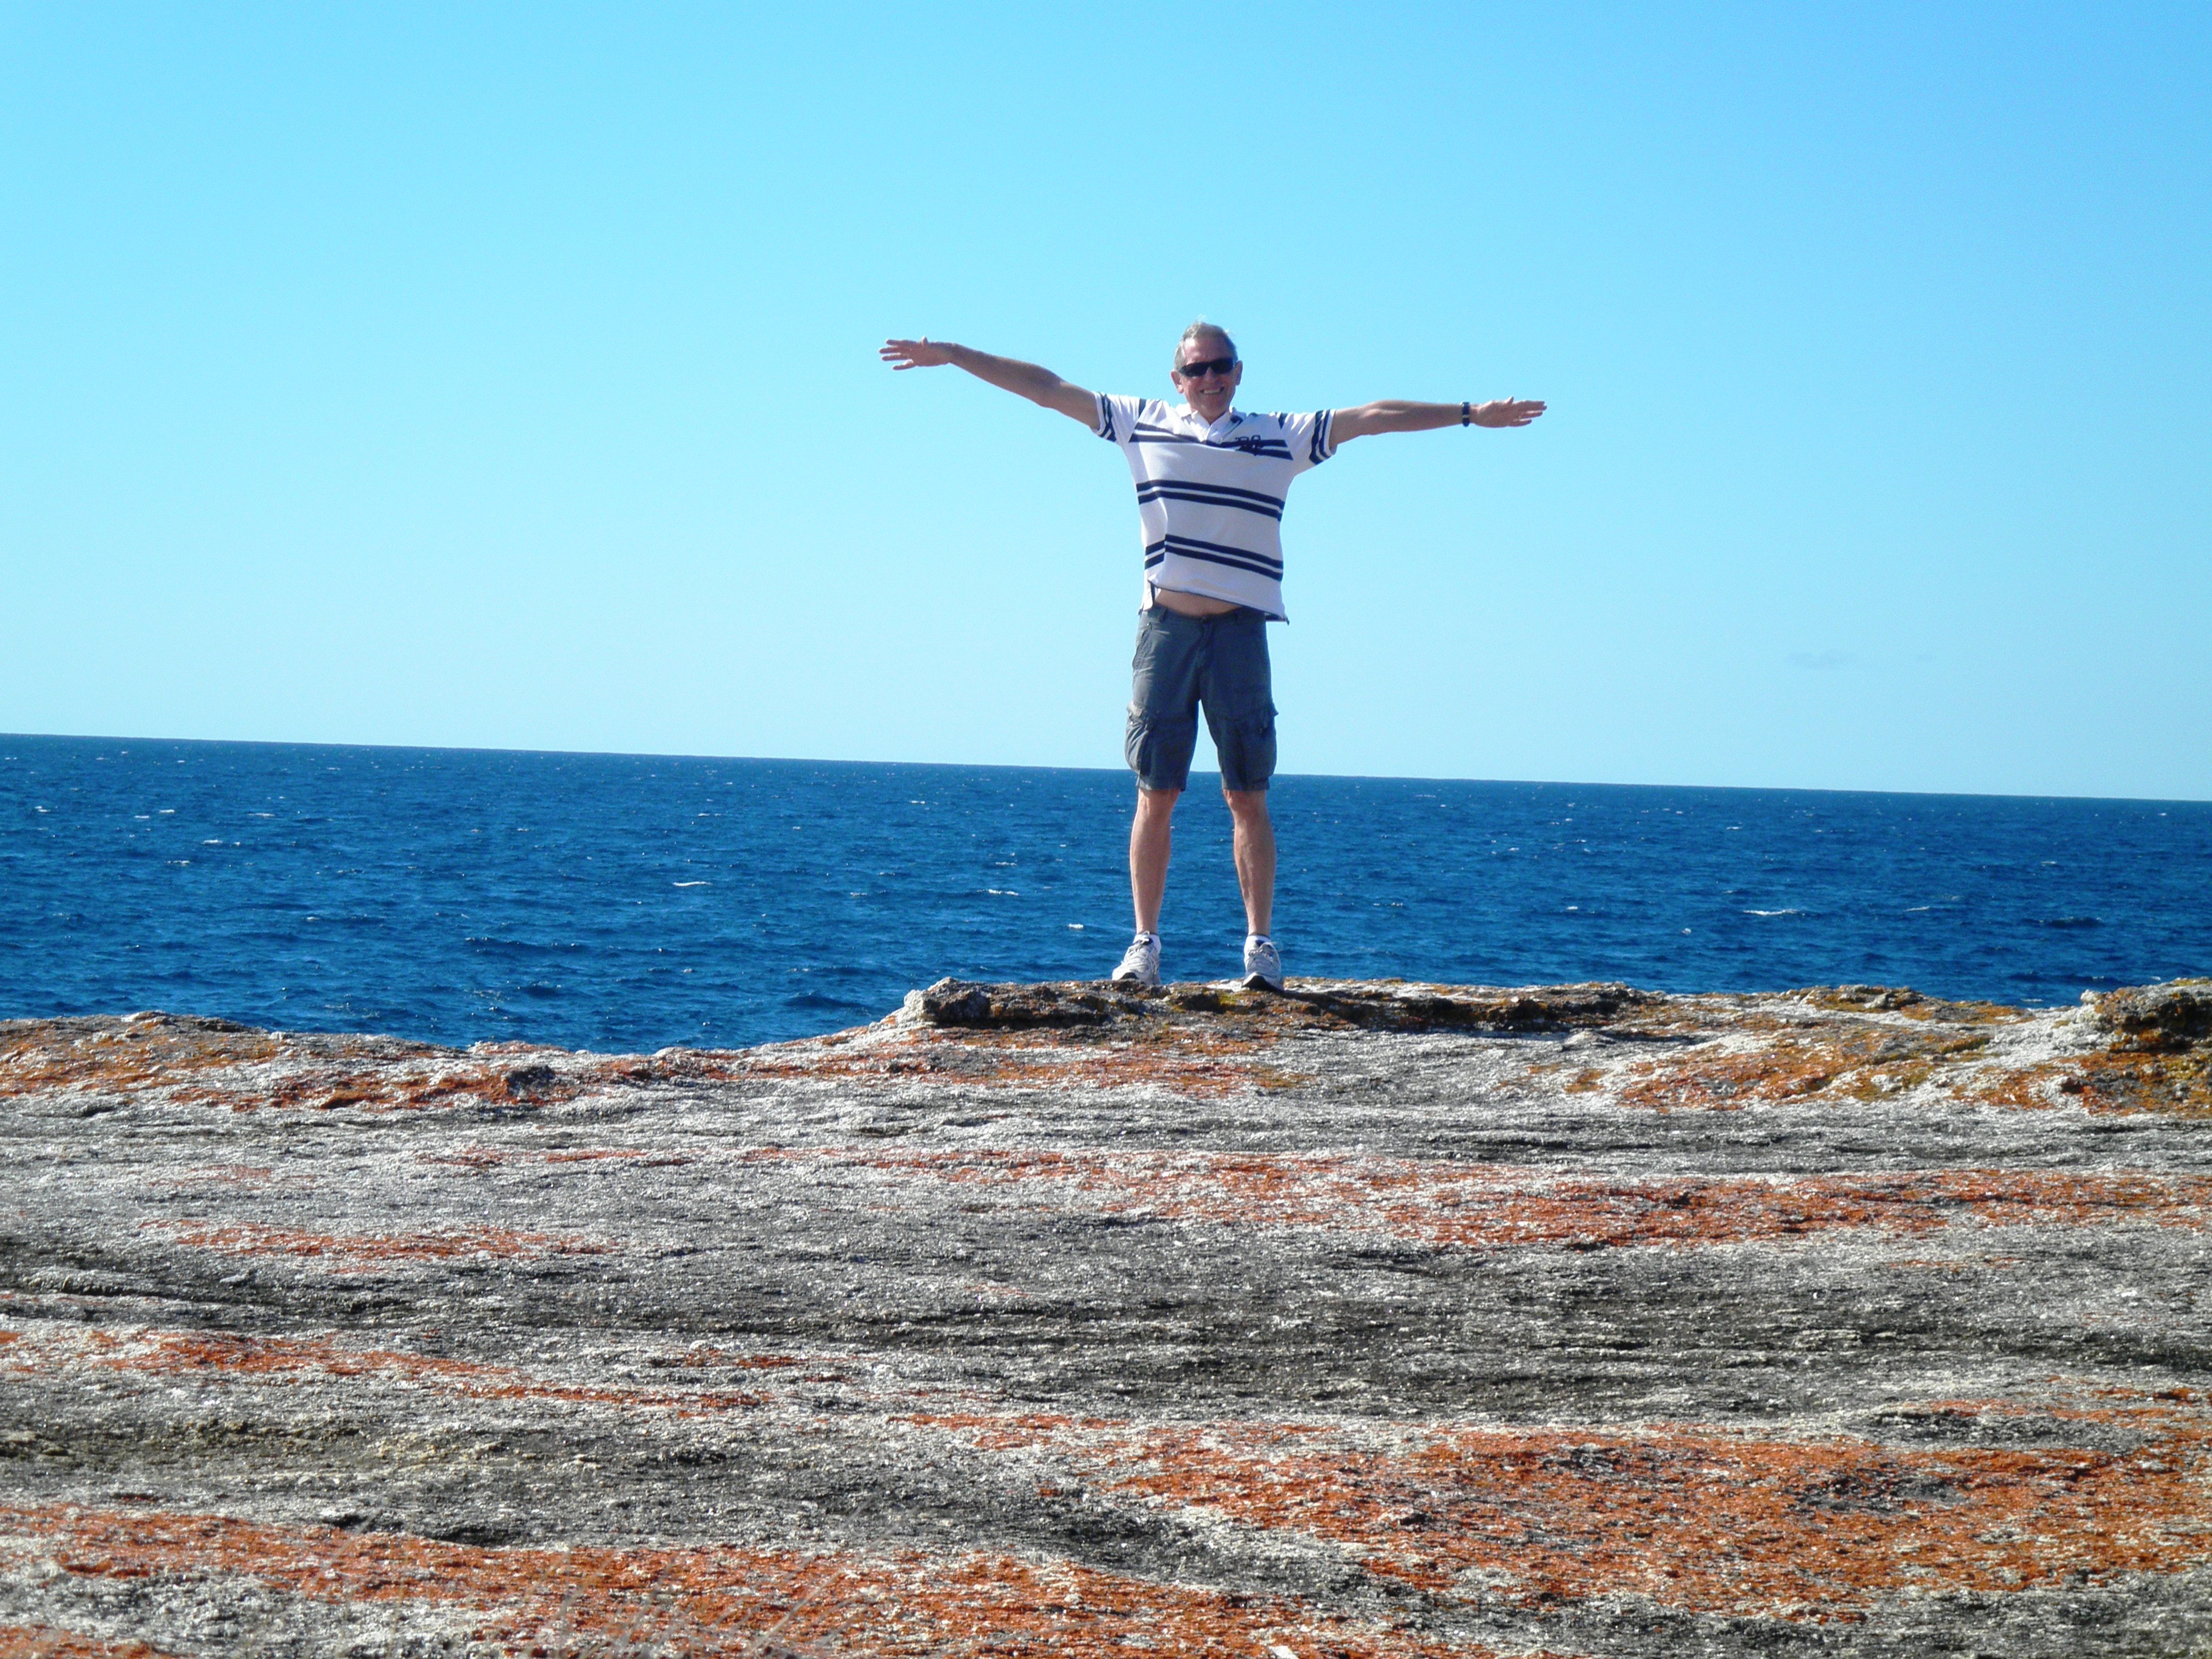
beach, sea, coast, water, outdoor, rock, ocean, horizon, sky, shore, wave, view, wind, vacation, tourist, cliff, scenic, blue, tourism, terrain, body of water, australia, sunny, cape, tasmania